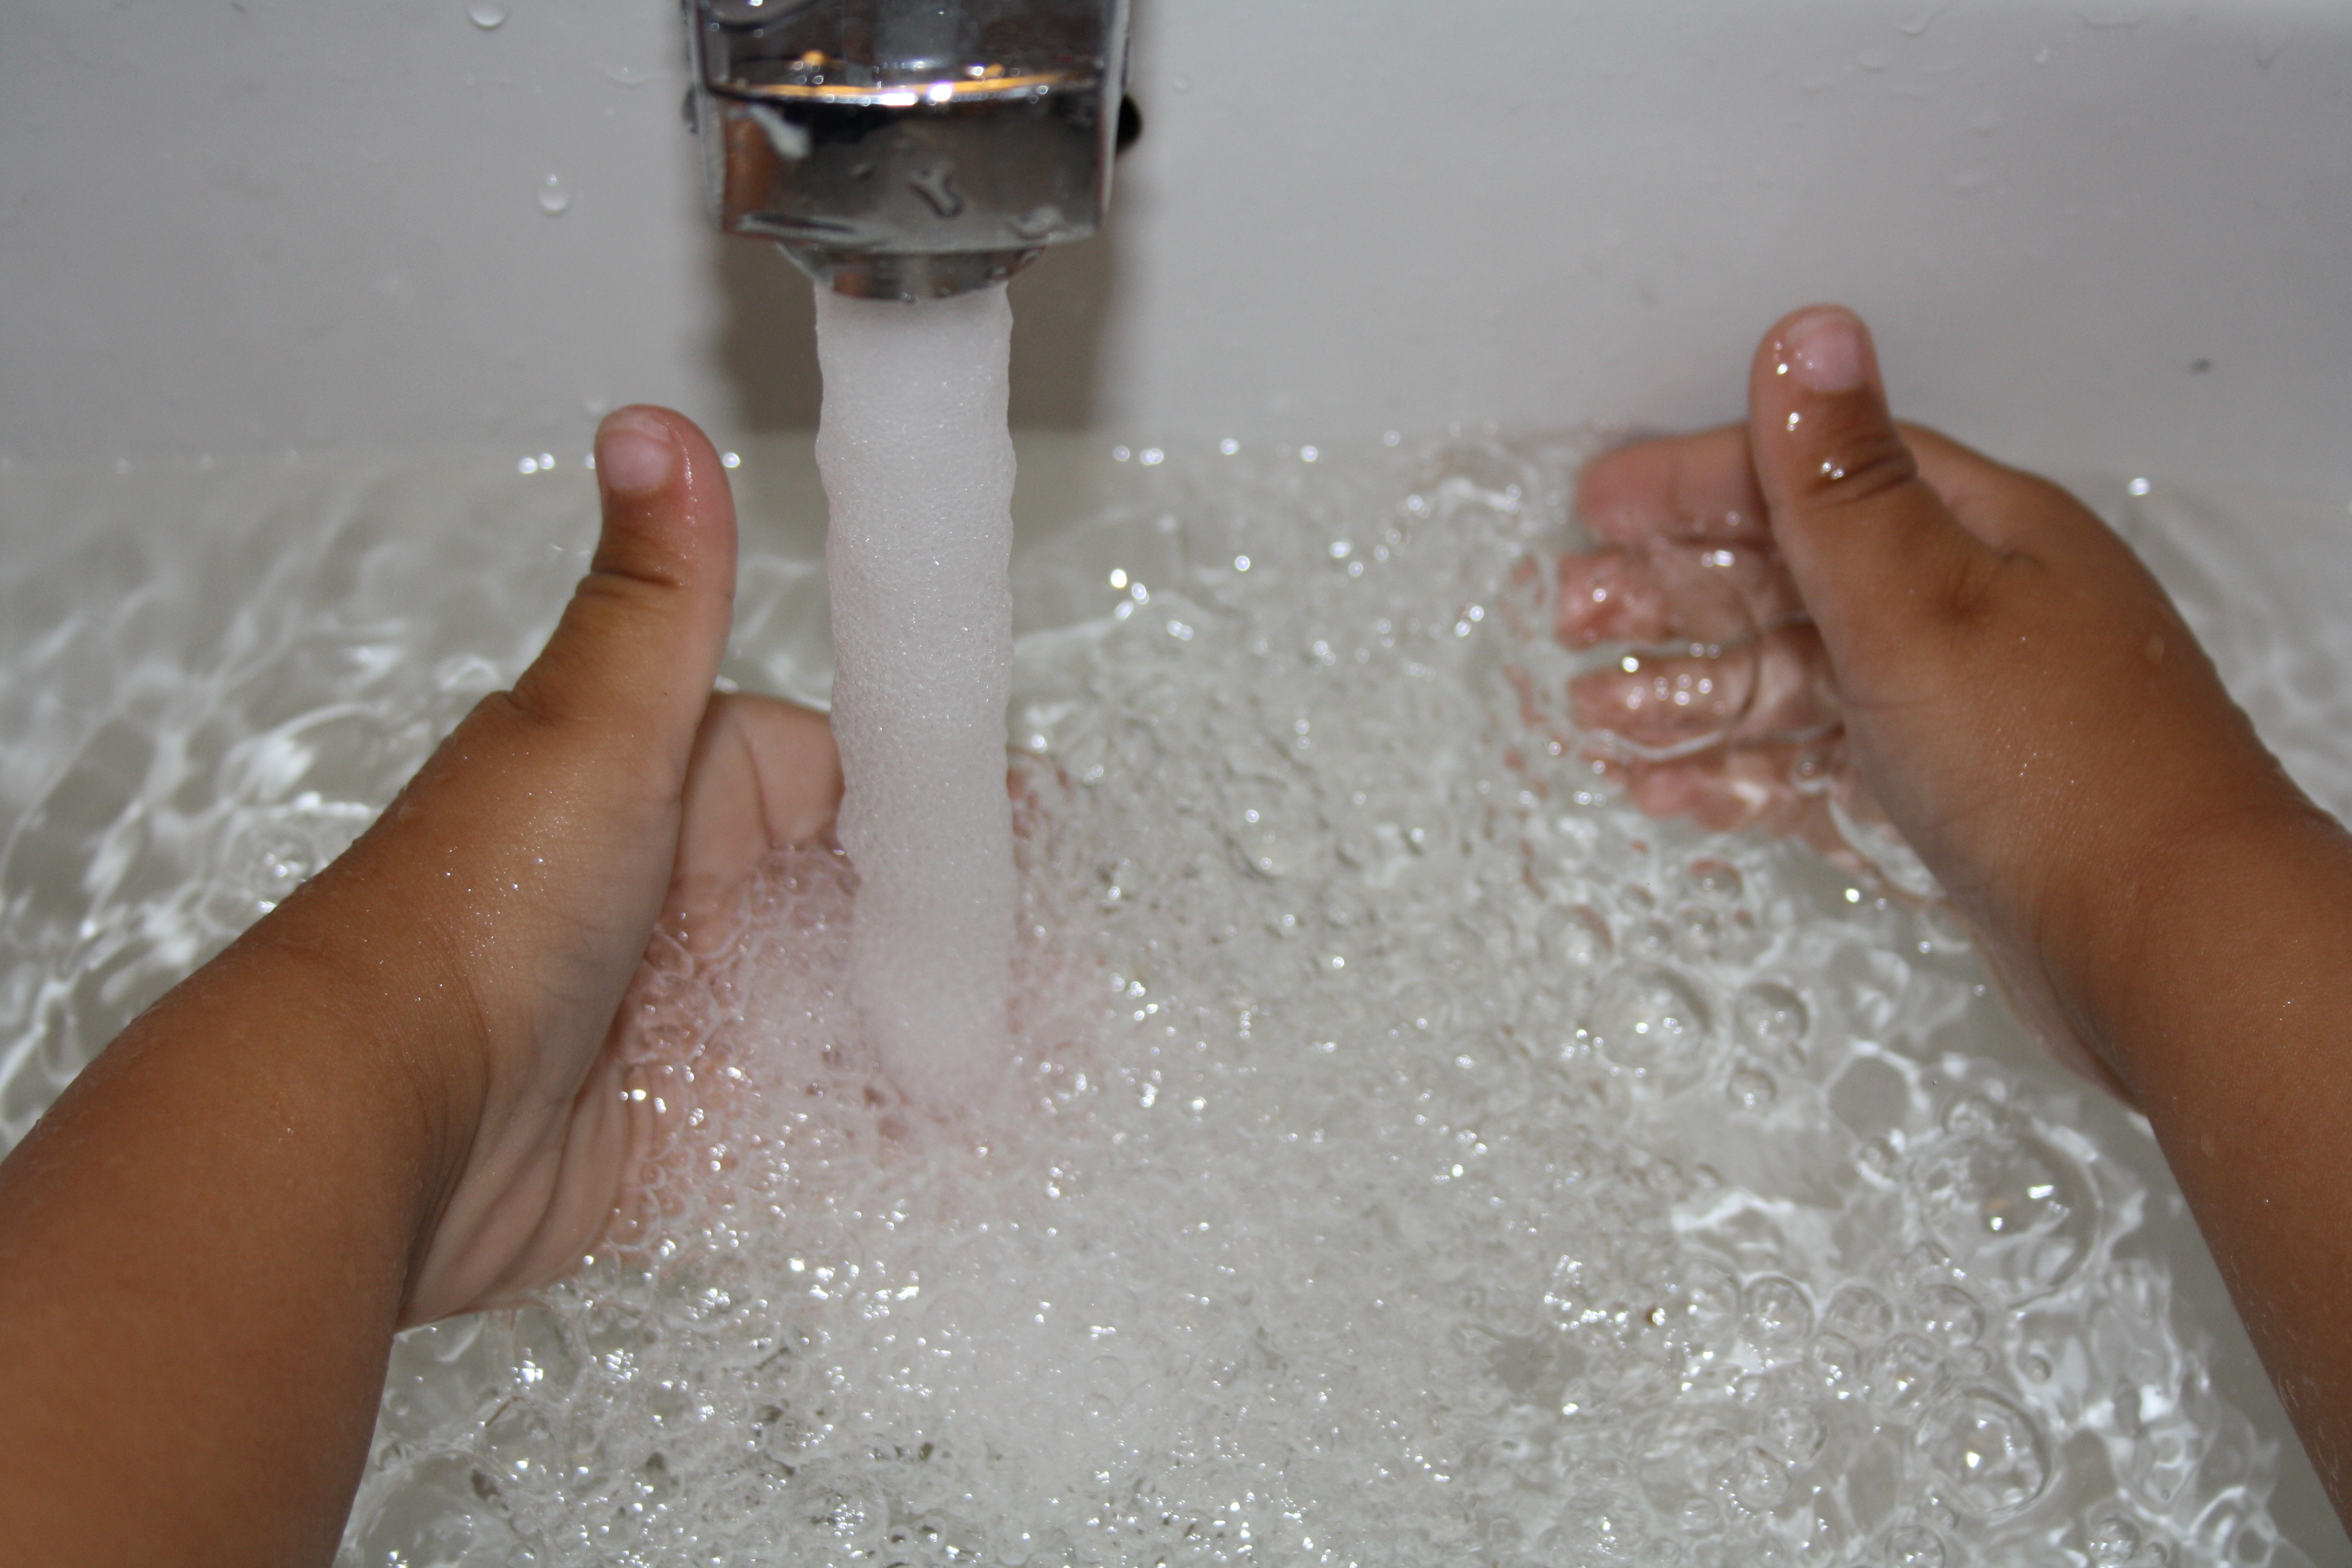
hand, water, leg, finger, nail, product, tap, hands, skin, water play, tap water, child hands